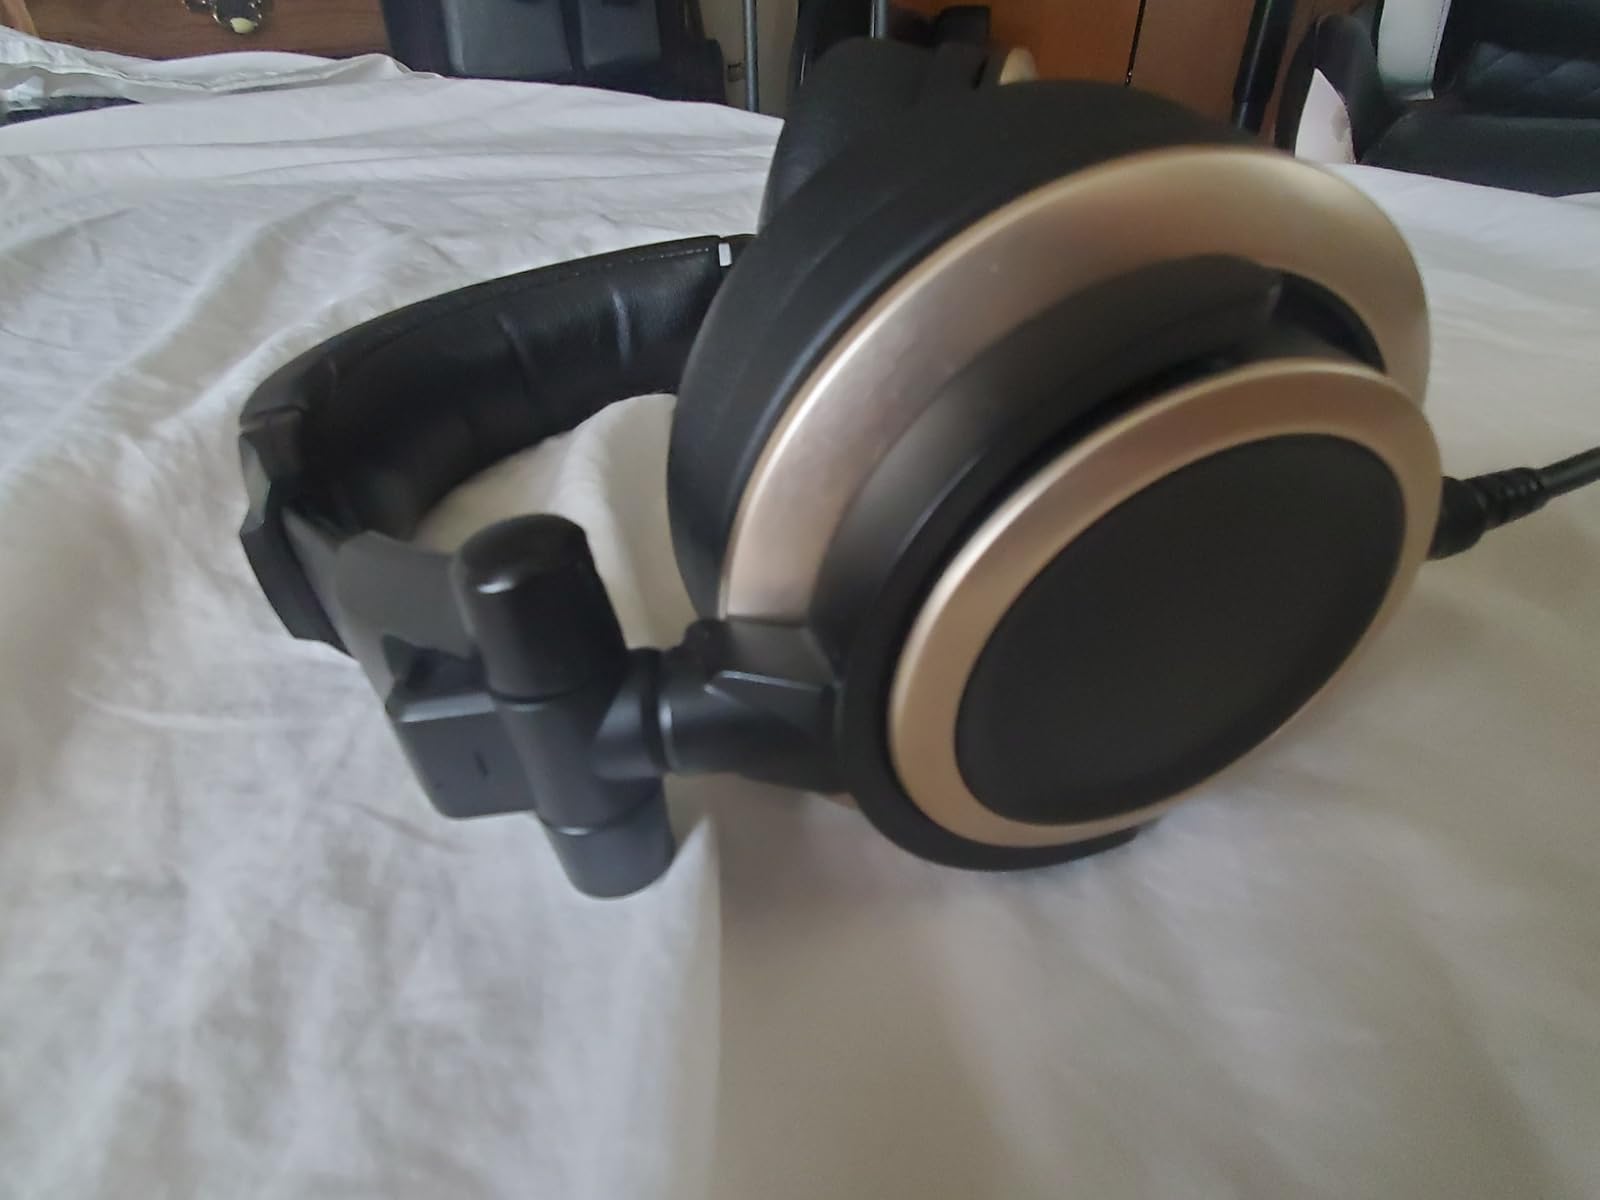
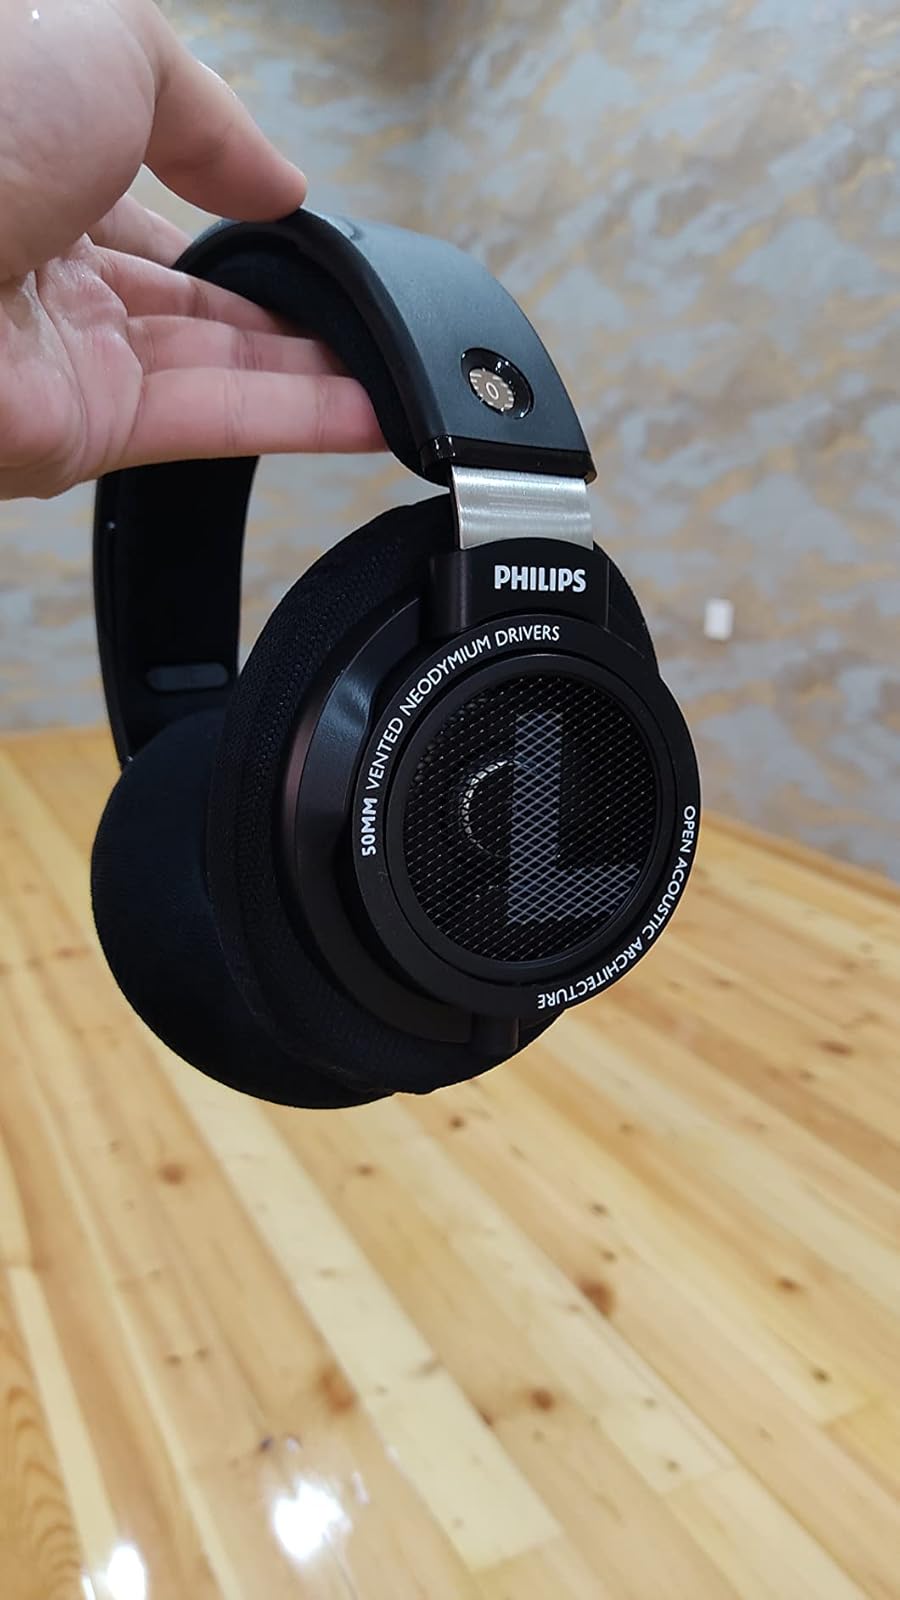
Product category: headphones
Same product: no